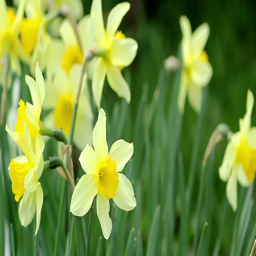
narcissus on a sunny day , close - up